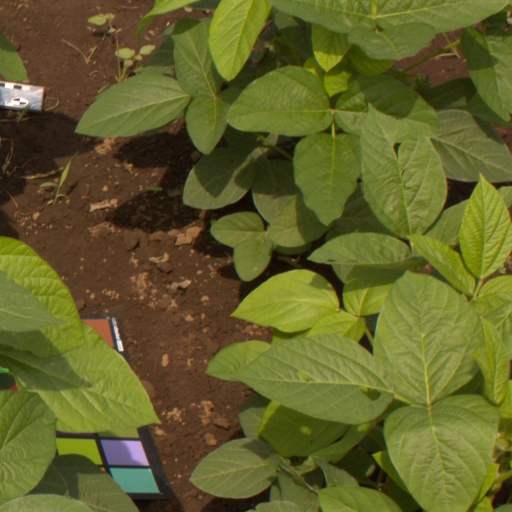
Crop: soybean